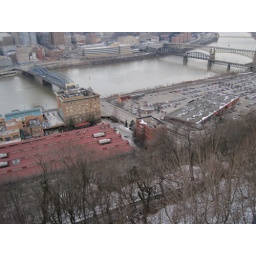
Paper plane right in middle flying to the river!